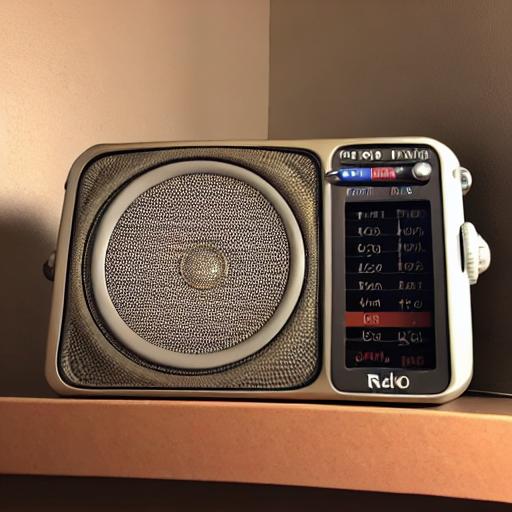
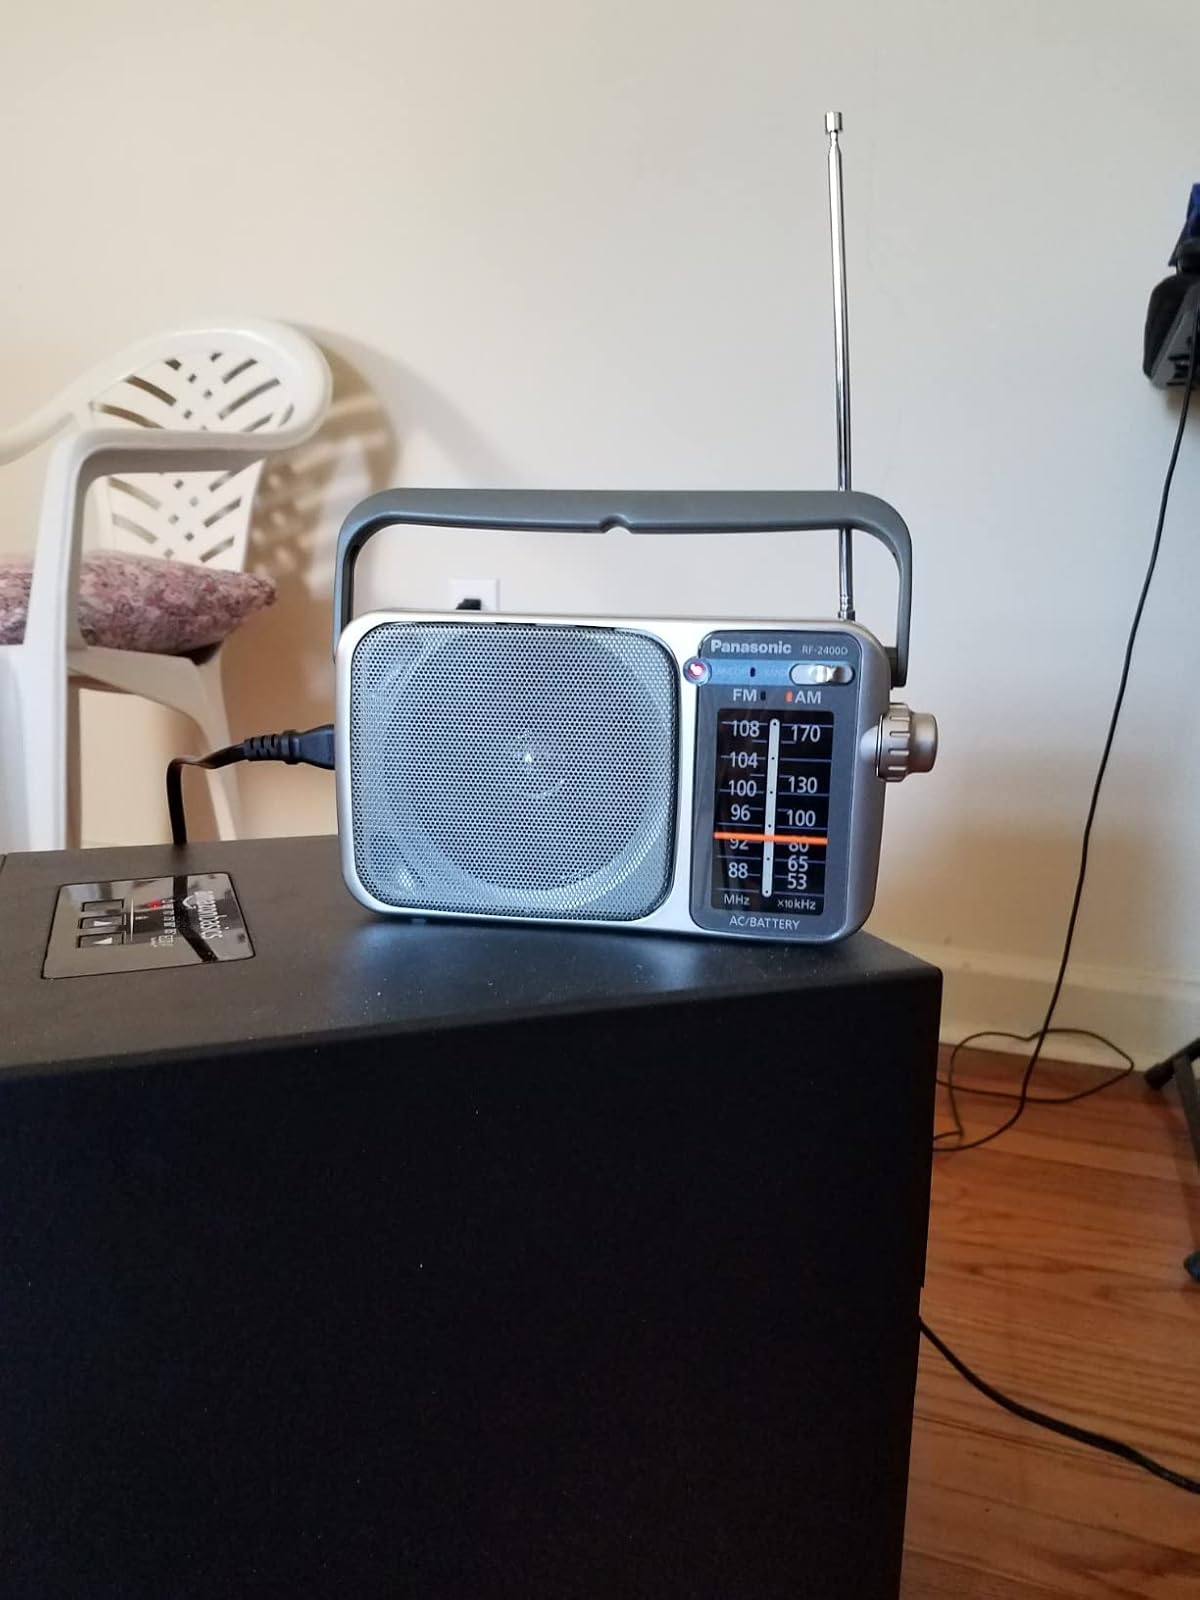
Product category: radio
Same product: no